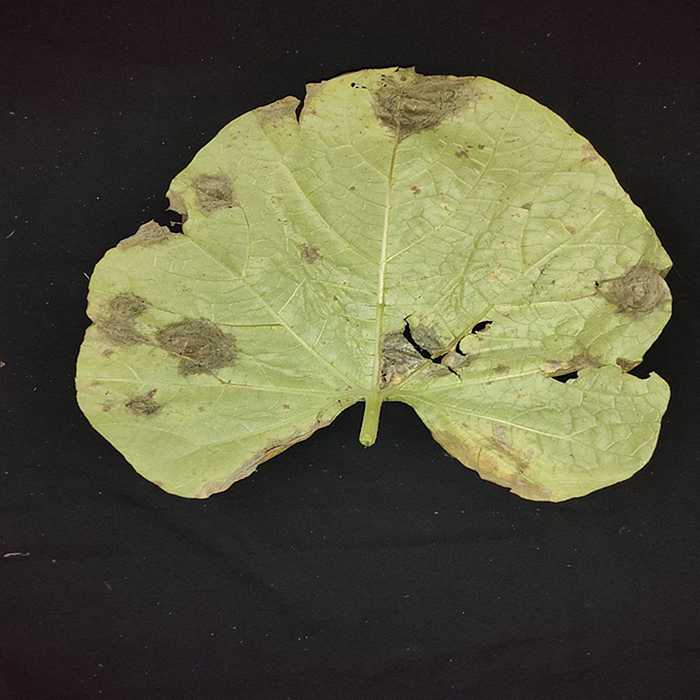
Plant: Bottle gourd
Label: Downey mildew